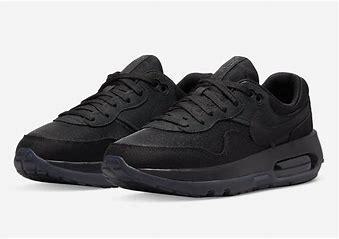
Brand: Nike
Model: Air Max Motif